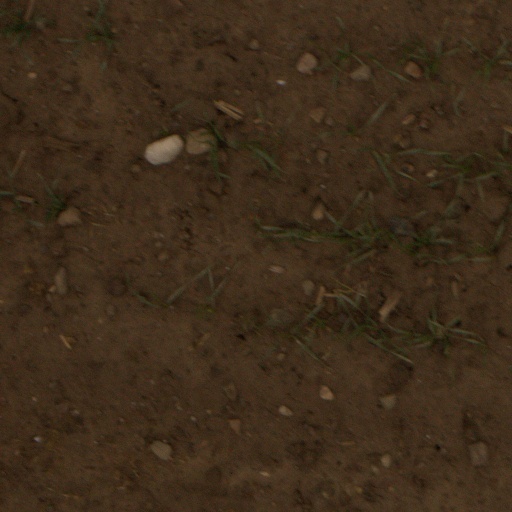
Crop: wheat